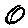
Label: 0